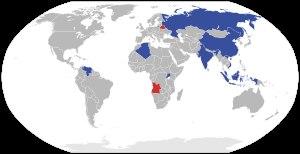
Le Soukhoï Su-30 est un avion de combat à réaction multirôle soviétique puis russe.